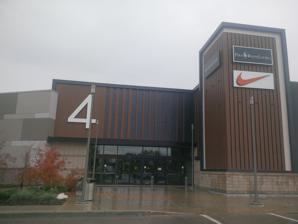
Building: Outlet Collection Winnipeg
Country: Canada
Year built: 2017
Outlet shopping centre in Manitoba, Canada Outlet Collection Winnipeg Location Winnipeg , Manitoba , Canada Coordinates 49°50′43″N 97°12′47″W / 49.845388°N 97.213175°W / 49.845388; -97.213175 Address 555 Sterling Lyon Parkway Opening date May 3, 2017 ( 2017-05-03 ) Developer Ivanhoe Cambridge Management Ivanhoé Cambridge Owner Ivanhoé Cambridge No. of stores and services 100 No. of anchor tenants 6 Total retail floor area 570,000 square feet (53,000 m 2 ) No. of floors 1 Parking 2,300 Public transit access 74 Kenaston 677 Wilkes Website outletcollectionwinnipeg .com Outlet Collection Winnipeg is a fully- enclosed shopping centre development located on the intersection of Sterling Lyon Parkway and Kenaston Boulevard , in Winnipeg , Manitoba , Canada. It was developed by Ivanhoé Cambridge , a major Canadian real-estate company. History After the opening of the first IKEA in Winnipeg on the intersection of Kenaston Boulevard and Sterling Lyon Parkway at Seasons of Tuxedo in December 2012, retail quickly began to expand starting with a Cabela's , later joined by restaurants, other small retailers, and residential properties. Ivanhoe Cambridge decided to expand the retail development in the new expanding retail along Kenaston Boulevard just across from IKEA, breaking ground in September 2015 costing $200 million to build. Opening On May 3, 2017, the mall officially opened its doors to large crowds, showcasing 28 new stores to Winnipeg, being the first dedicated outlet mall in Manitoba. See also Vaughan Mills Tsawwassen Mills CrossIron Mills References